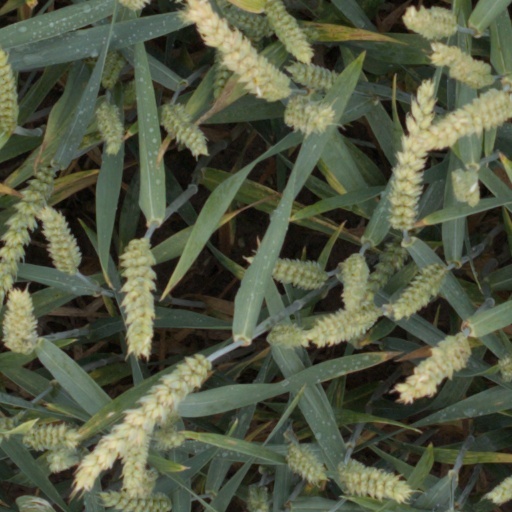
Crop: wheat